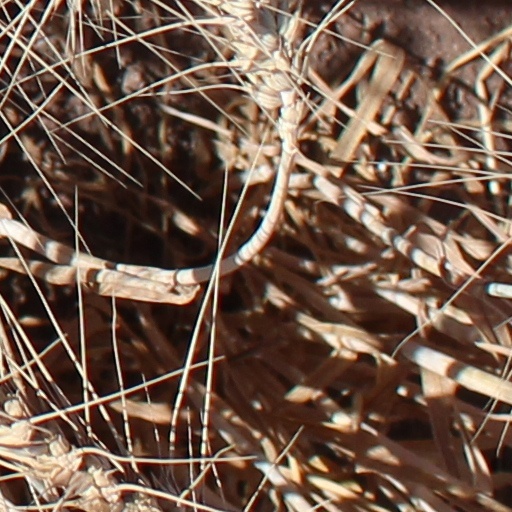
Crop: wheat